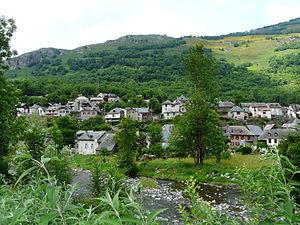
Le village de Fos au bord de la Garonne, Haute-Garonne, France.
Fos est une commune française située dans le département de la Haute-Garonne en région Occitanie.